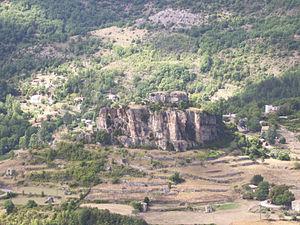
Saint-Affrique est une commune française située dans le département de l'Aveyron, en région Occitanie.
La Maison de Sévérac est une famille française noble d'extraction, originaire du château de Sévérac à Sévérac dans le Rouergue, qui s'est fondue au XVIᵉ siècle dans la famille de Caylus.
Déodat de Caylus ou Déodat III de Sévérac, seigneur de Combret et Caylus, est un baron rouergat et un croisé.